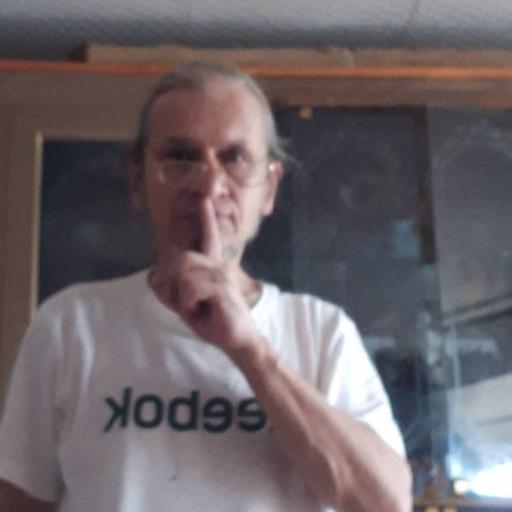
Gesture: mute